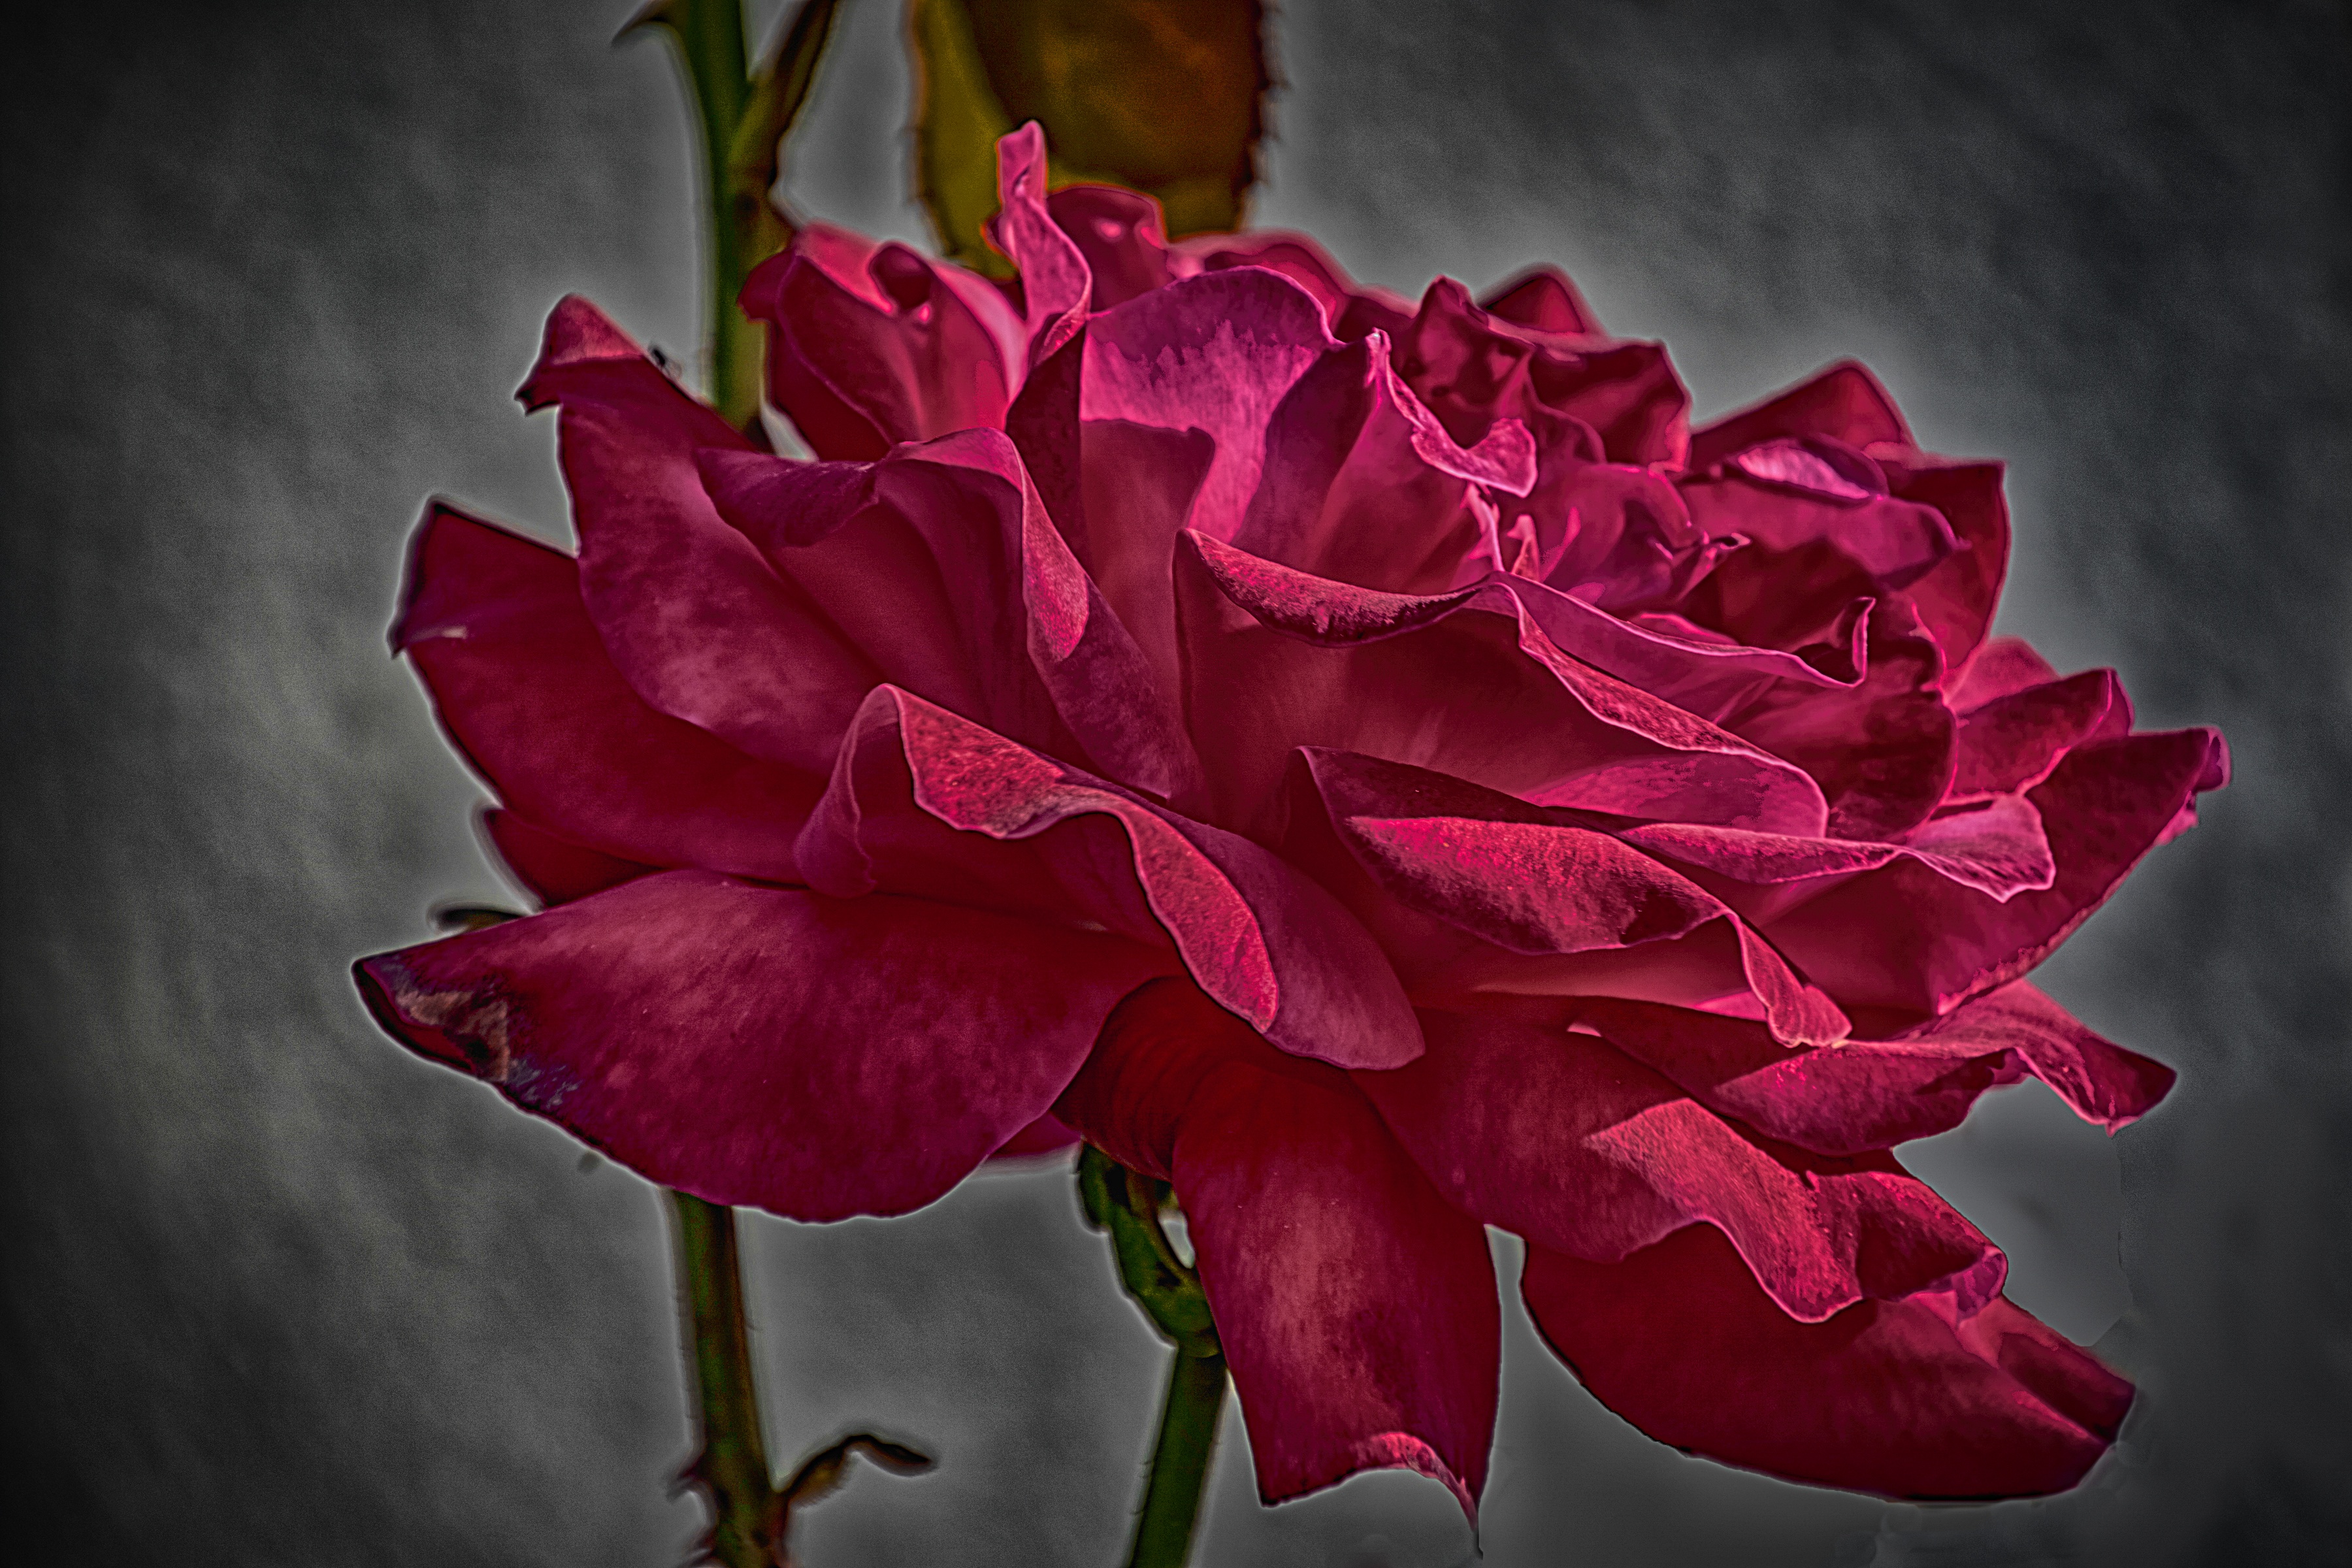
blossom, plant, photography, leaf, flower, petal, rose, red, pink, flora, close up, pretty, macro photography, flowering plant, garden roses, rose family, plant stem, land plant